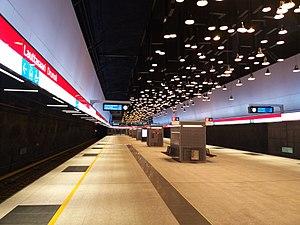
Lauttasaari est une station de métro finlandaise du tronçon central de l'unique ligne du réseau métropolitain de la ville d'Helsinki. Elle dessert la partie orientale de Lauttasaari dans le district du même nom.